Thomas Lipton

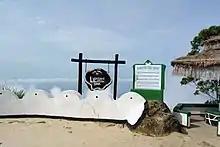
Lipton's Seat in Sri Lanka

In 1864 Lipton signed up as a cabin boy on a steamer running between Glasgow and Belfast and was captivated by life aboard the ship and the stories told by sailors who had travelled to the United States. After being let go by the steamer company, Lipton quickly used the wages he had saved to purchase passage on a ship bound for the U.S., where he spent five years working and travelling all over the country. Lipton had a number of jobs during this time: at a tobacco plantation in Virginia, as an accountant and book-keeper at a rice plantation in South Carolina, as a door-to-door salesman in New Orleans, a farmhand in New Jersey, and finally as a grocery assistant in New York.